Joel Carroll

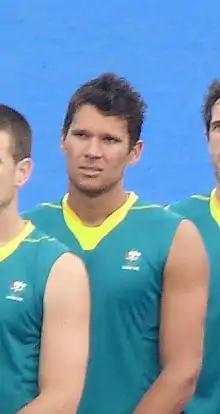
Joel Carroll - 2012 Olympic field hockey team Australia

Joel Carroll (born September 1986 in Darwin, Northern Territory) is an Australian field hockey player. He played club field hockey for University team in the Darwin Hockey Association A-Grade league, and for the NT Stingers in the Australian Hockey League. He was a member of Australia's junior U21 team. He also represented Australia on the senior men's team, winning a gold medal with the side at the 2010 Commonwealth Games and the 2010 Men's Hockey Champions Trophy. He was part of the 2012 Olympic team that won the bronze medal.